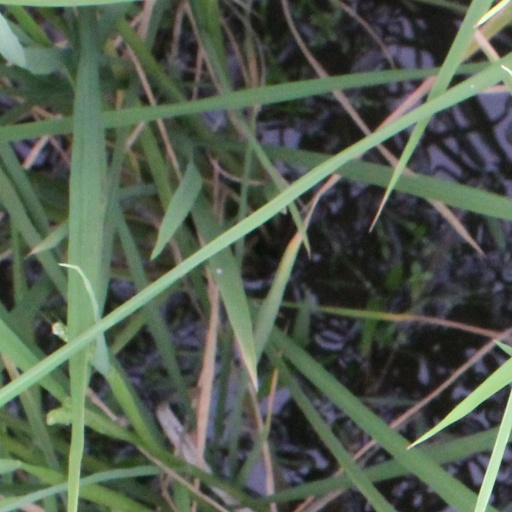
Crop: rice